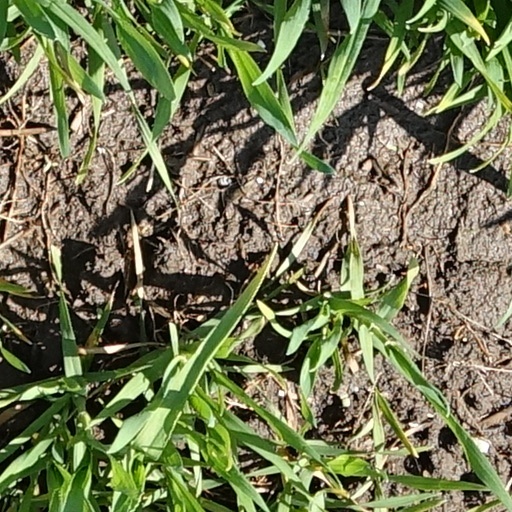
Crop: wheat